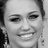
Emotion: happy